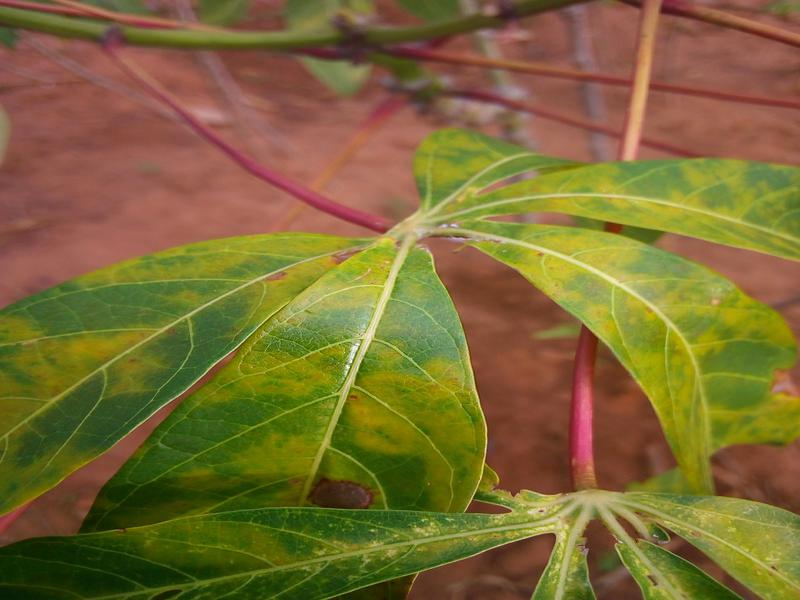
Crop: cassava
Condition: brown_streak_disease